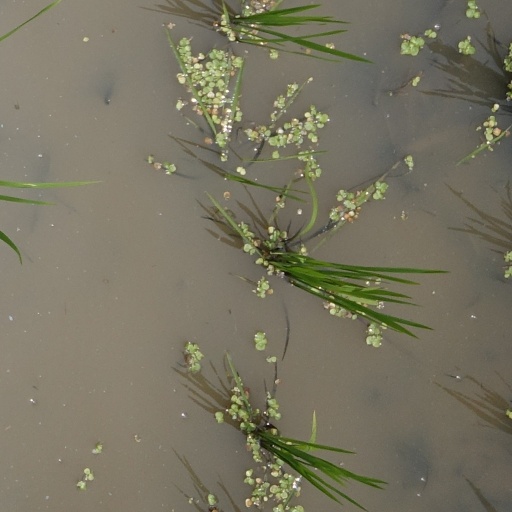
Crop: rice